List of integrated resorts

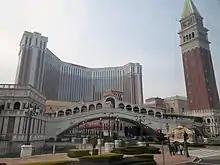
The Venetian Macao is located on the Cotai Strip and features one of the world's largest casinos.

An integrated resort is a type of casino hotel that features hotel space, a casino, convention or meeting space, retail, dining and entertainment options. This article lists integrated resorts by their locations. Integrated resorts which are currently in operation or are scheduled to open are listed on this page. Integrated resorts which have closed are not listed on this page.